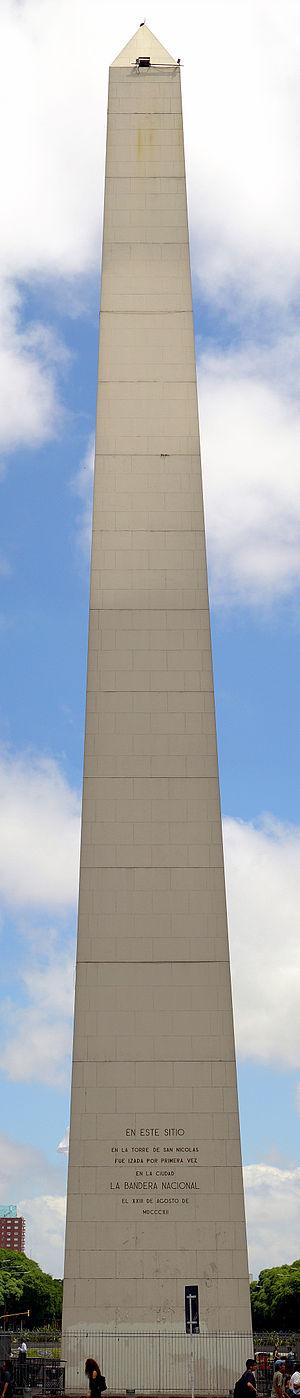
SVP, rendez cette description accessible à tous en la traduisant dans plusieurs langues.